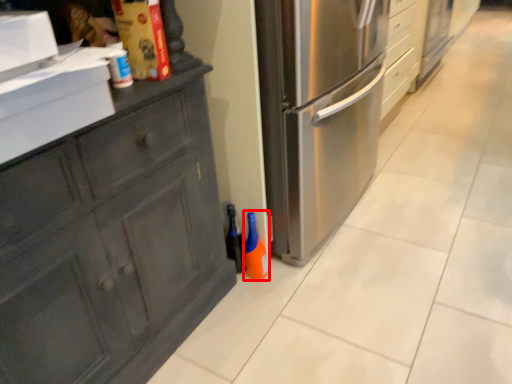
Question: From the image's perspective, what is the correct spatial positioning of bottle (annotated by the red box) in reference to bottle? Select from the following
(A) above
(B) below
Answer: B